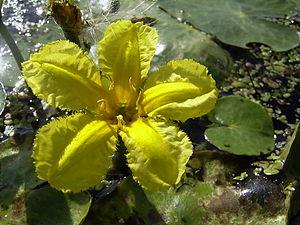
Nymphoides peltata, communément appelé nénuphar frangé, cœur flottant jaune, cœur flottant ou encore frange d'eau, est une plante aquatique de la famille des Menyanthaceae, enracinée, vivace, avec des feuilles flottantes.
Cette liste de Tracheophyta de Bosnie-Herzégovine, ainsi que d’espèces introduites est un aperçu incomplet d’espèces de mousses, de fougères, de gymnospermes et d’angiospermes citées dans la littérature disponible en langues bosniaque, croate, serbe et serbo-croate. Cet aperçu n’inclue pas des espèces cultivées ni celles occasionnellement introduites.